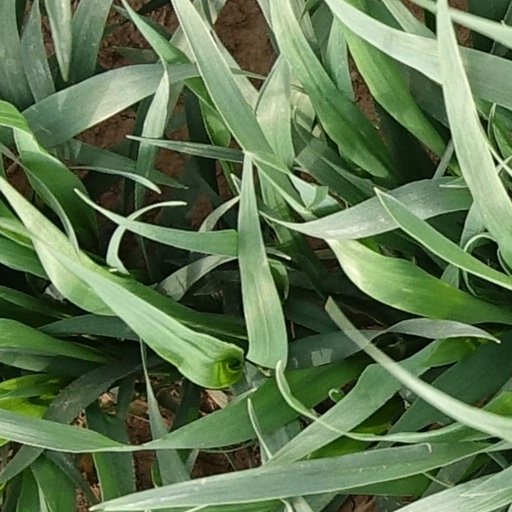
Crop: wheat